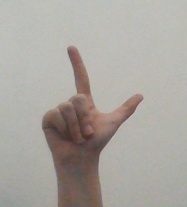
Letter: laam